Christine Beaulieu

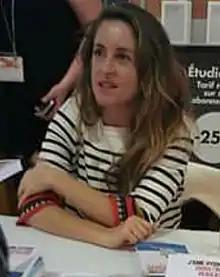
Beaulieu at the Salon du livre de Montréal 2017

As a playwright, she was shortlisted for the Governor General's Award for French-language drama at the 2018 Governor General's Awards for "J'aime Hydro". In 2024, she won the TD Canadian Children's Literature Award in the French category for "Les saumons de la Mitis", a children's book adaptation of her own theatrical play of the same title.